Germany in the early modern period

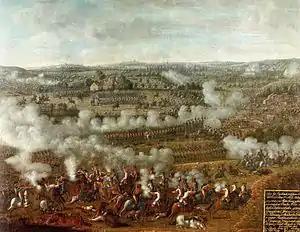
Battle of Rossbach in Saxony during the Seven Years' War, 1757

The Thirty Years' War (1618–1648) was a religious war principally fought in Germany, where it involved most of the European powers. The conflict began between Protestants and Catholics in the Holy Roman Empire, but gradually developed into a general, political war involving most of Europe. The Thirty Years' War was a continuation of the France-Habsburg rivalry for European political pre-eminence, and in turn led to further warfare between France and the Habsburg powers.